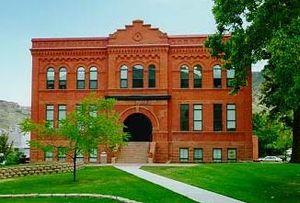
La Colorado School of Mines est une université publique de recherche, spécialisée dans l'ingénierie et les sciences appliquées. Elle est située à Golden, dans le Colorado. Elle a été fondée en 1873, par l'Église épiscopale, mais fut basée au Colorado un an après. C'est la meilleure université du Colorado, sur le plan de l'exigence à l'admission.